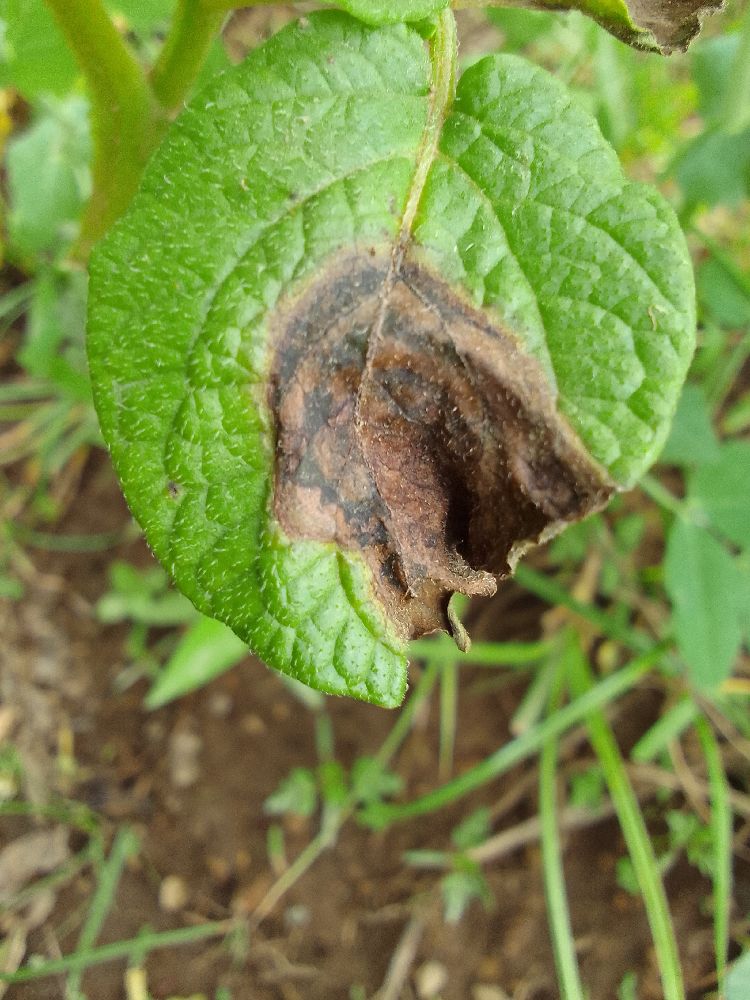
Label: Late blight